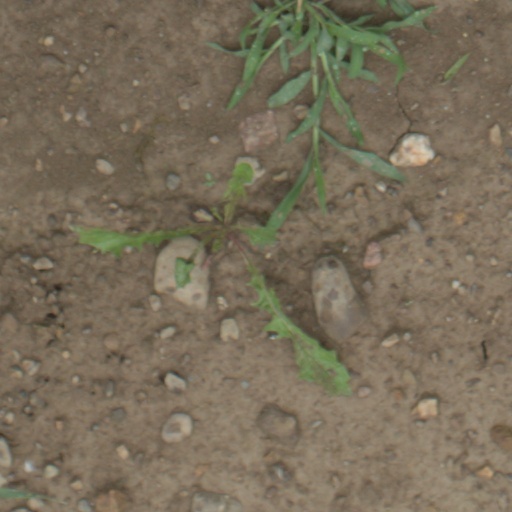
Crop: wheat